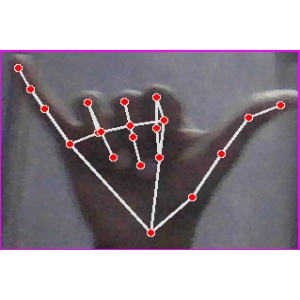
अक्षर: य